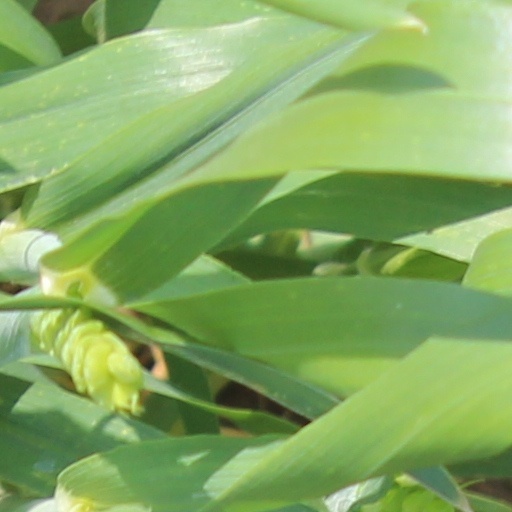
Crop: wheat